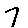
Label: 7